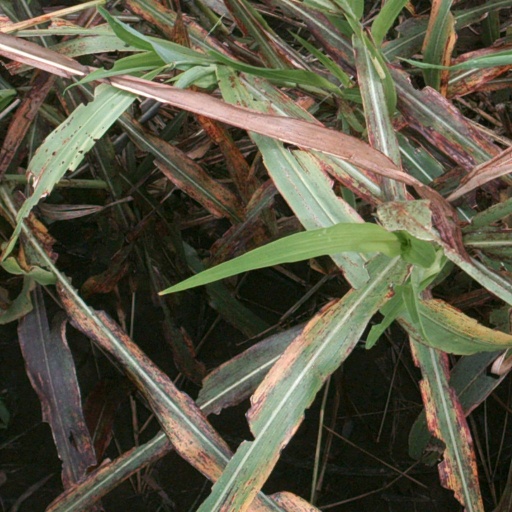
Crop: sorghum